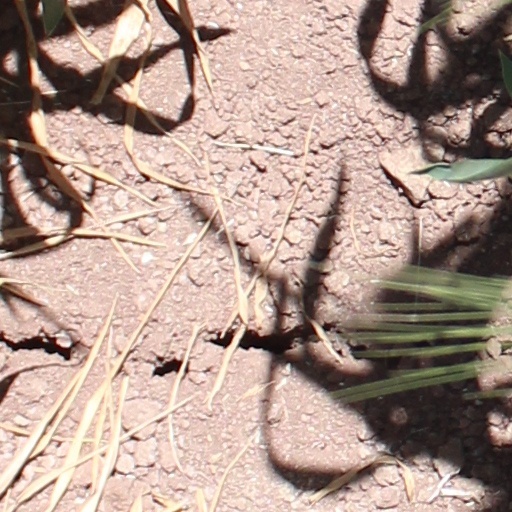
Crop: wheat